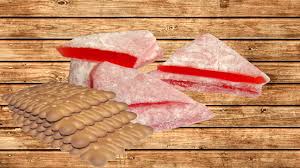
Yemek: lokum